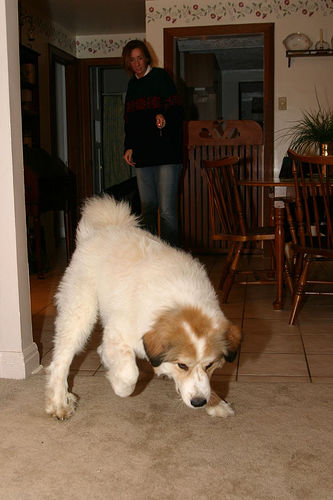
Breed: great pyrenees